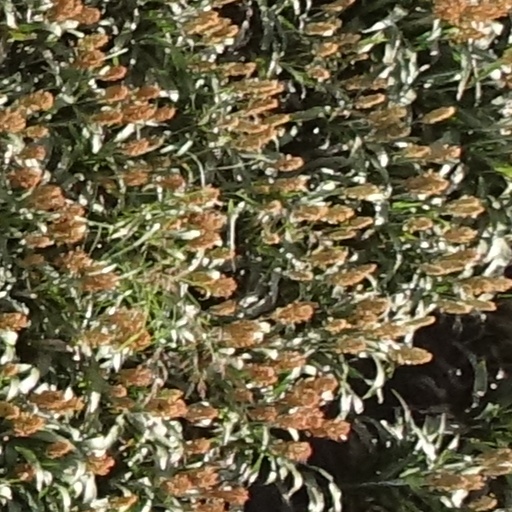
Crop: sorghum